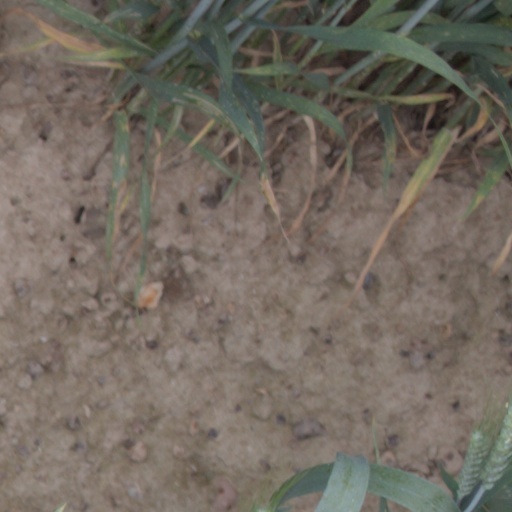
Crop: wheat